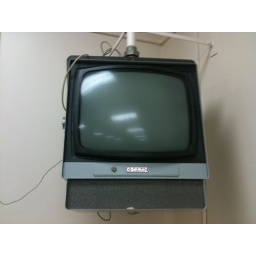
Old, old television in a campus classroom